List of 2014 FIFA World Cup controversies

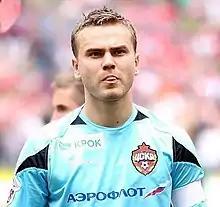
Russian goalkeeper Igor Akinfeev

In the 59th minute, the Italian midfielder Claudio Marchisio made a high challenge on Egidio Arévalo Ríos and was shown a straight red card by the referee. Italy's coach Cesare Prandelli argued against this decision and claimed that the Mexican referee Marco Antonio Rodríguez had been showing bias against Italy, which had ruined the game for the Azzurri.